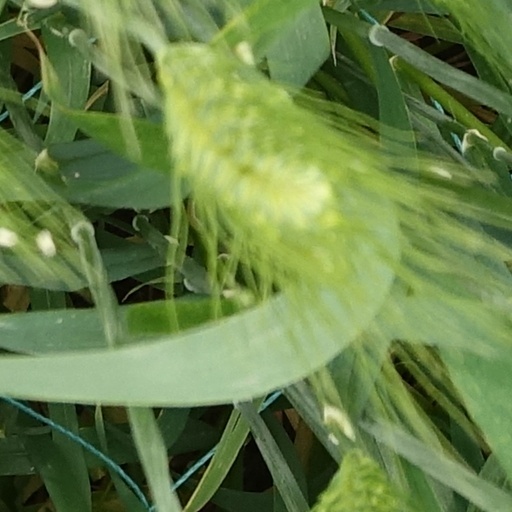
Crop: wheat